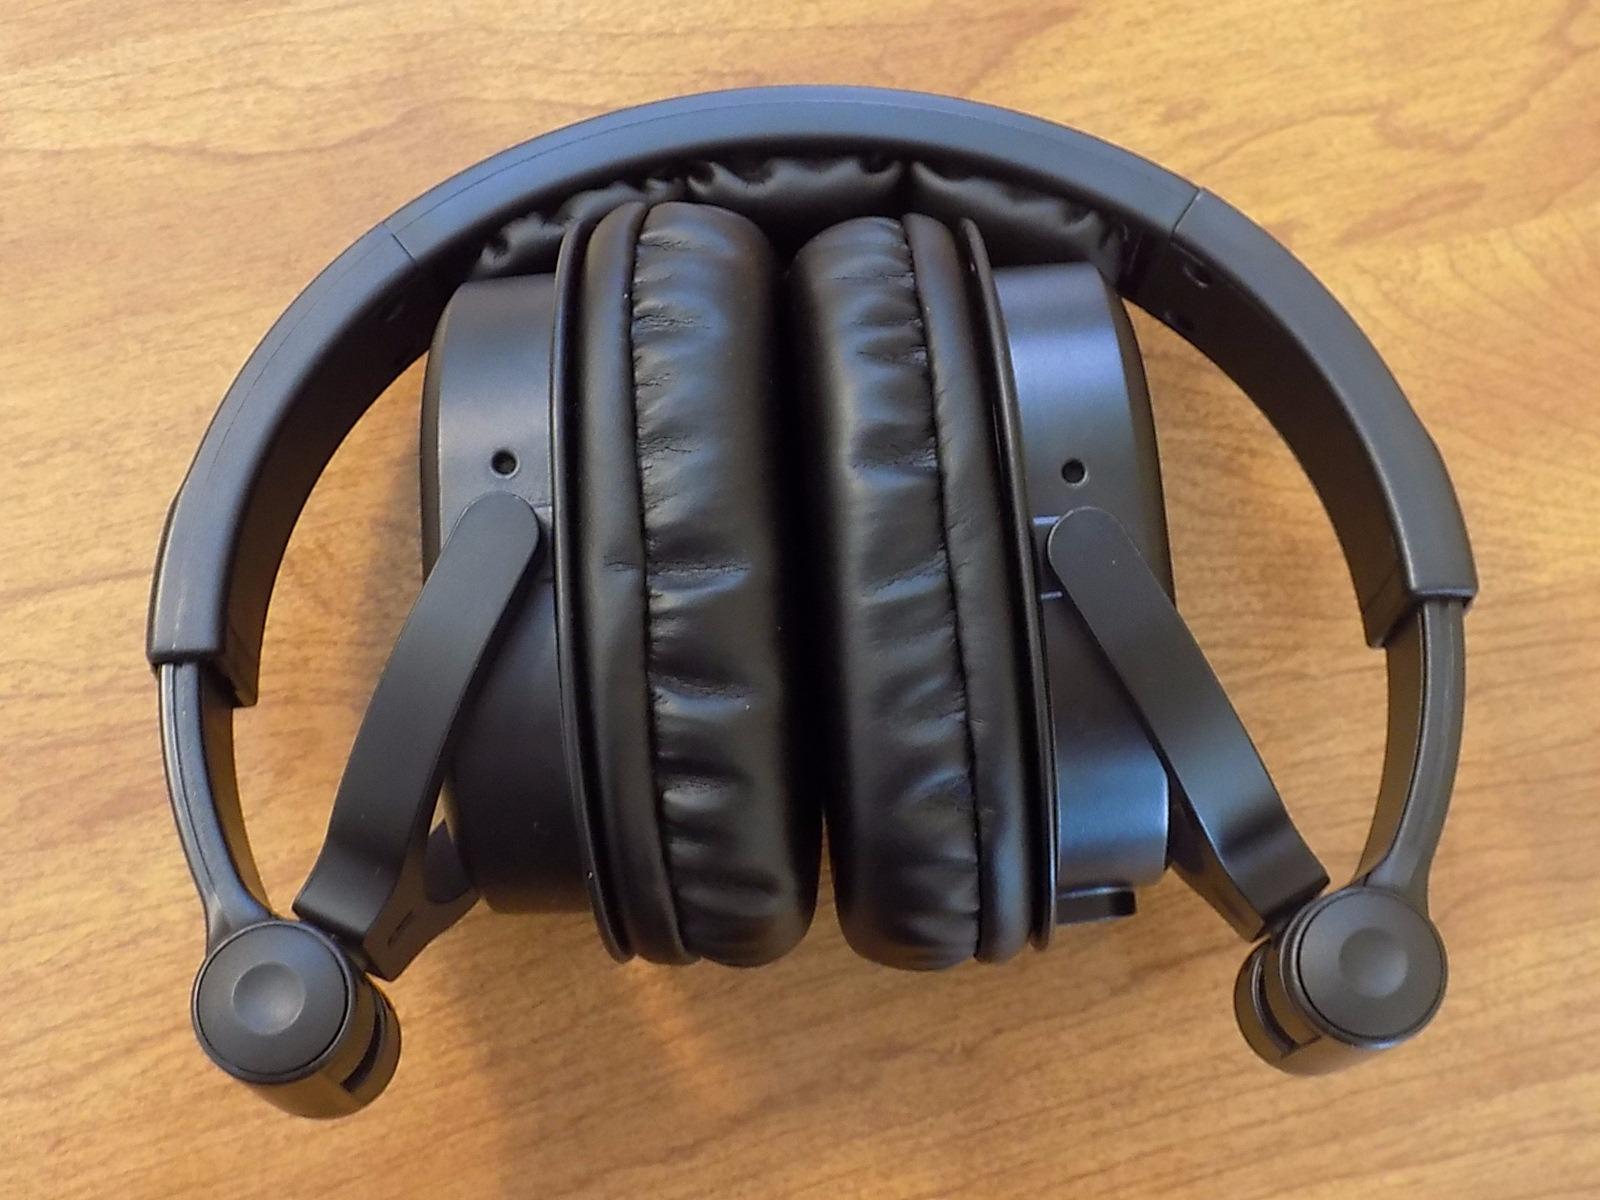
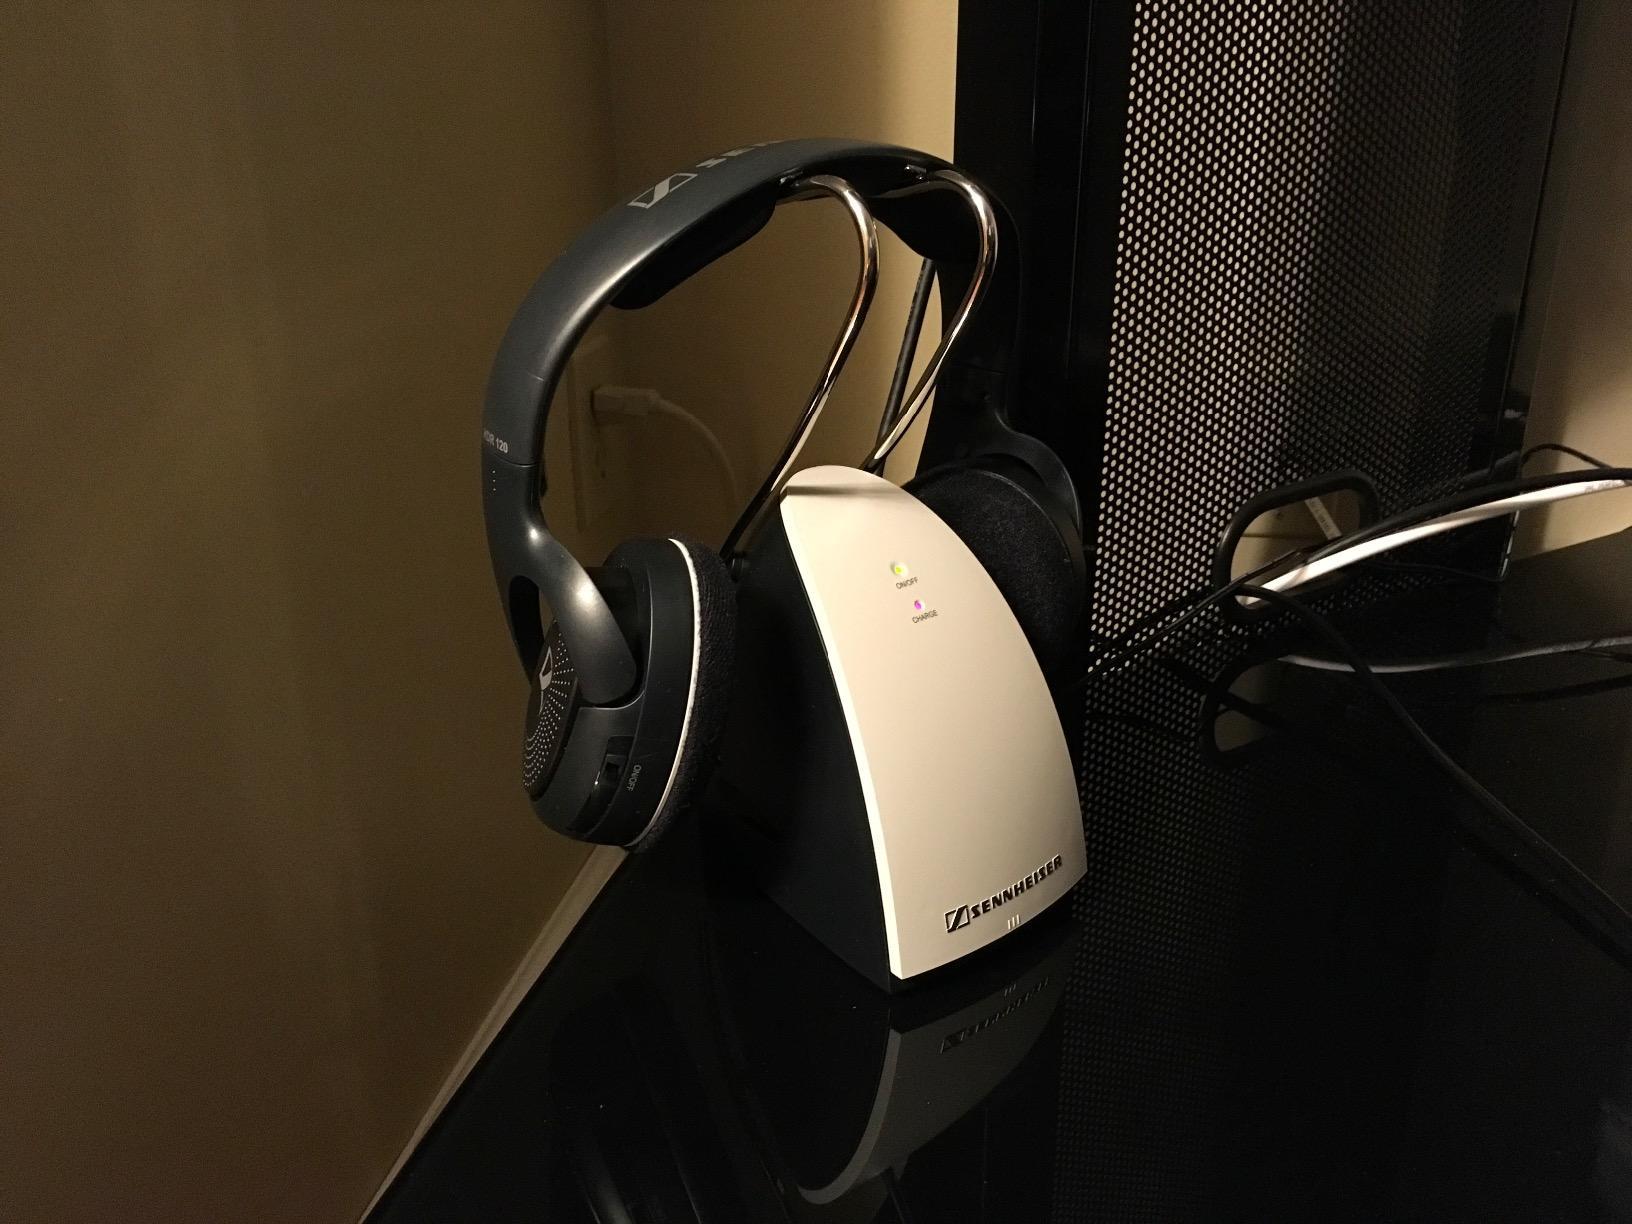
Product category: headphones
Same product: no